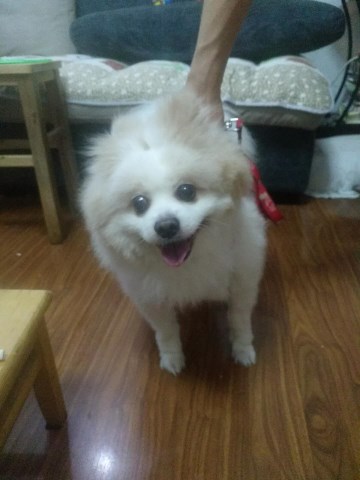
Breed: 1936-n000005-Pomeranian